History of the Ateneo de Manila

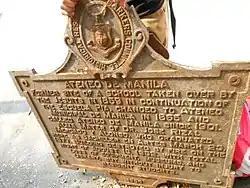
A historical marker formerly installed at the original Ateneo de Manila campus in 1935, currently in storage at the National Historical Commission of the Philippines

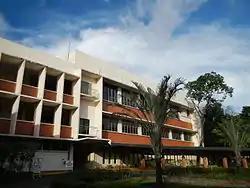
Gonzaga Hall

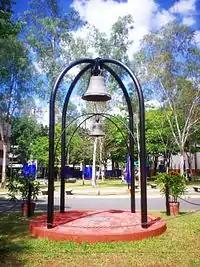
Heritage Bells, the larger cast in 1832, the smaller in 1882, for the Padre Faura campus

Initially situated in Intramuros, the school, which forcibly became privatized in 1902 a year after the start of the full American colonization and defunding took effect, was renamed into Ateneo de Manila in 1909 to reflect the transition. It offered college courses previously in 1907.